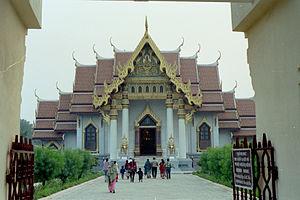
Temple thaïlandais, Bodhgayâ, Bihar, Inde
Bodhgaya, est une ville indienne située dans l'État du Bihar, à une centaine de kilomètres au sud de Patna. La ville est célèbre pour être le lieu où Siddharta Gautama a atteint l'illumination et l'état de Bouddha. À ce titre, le site est considéré comme l'un des quatre lieux saints du bouddhisme.